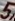
Number: 5